Ford Mustang (fifth generation)

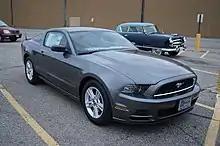
2014 Ford Mustang

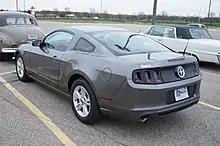
2014 Ford Mustang

Between 2009 and 2010, development took place on further updates to the second generation S-197. In late 2010 design work (by Robert Gelardi) was frozen, with prototypes being first spotted in May 2011. On November 2, 2011, Ford unveiled the 2013 model year Mustang. The 2013 model year Mustang exterior was updated with a new front fascia featuring a larger grille, standard HiD headlamps and two LED accent strips adjacent to the headlamp lens. Models equipped with the Pony Package offered LED lighting mounted on the side-view mirrors that produce a projection of a running horse on the ground, 18-inch wheels, and lower valance fog lamps. In the rear, LED tail lamp clusters included sequential turn signals (as with 2010–2012 Mustangs) and a reverse indicator light integrated within the brake light. The trunk lid included a black panel that united the left and right tail lamp clusters. Several new wheel designs were offered.